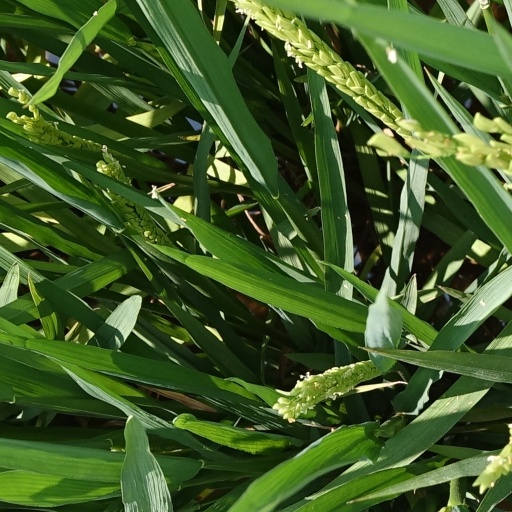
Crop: rice